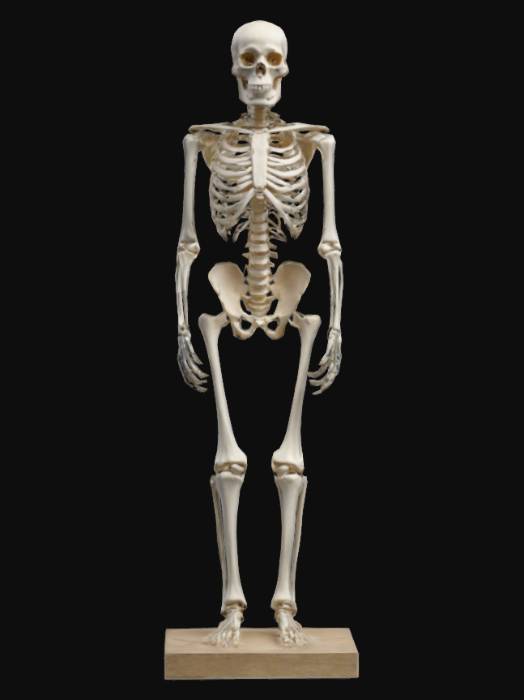
미적 점수 (1~10점): 9